Army of Revolutionaries

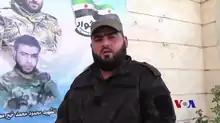
Abdul Malik Bard, also known by his nom de guerre "Abu Ali", general commander of the group until late 2016

On 13 February 2016, the Homs Liberation Movement declared hostilities on the Army of Revolutionaries. This led to the defection of two groups affiliated with the Army of Revolutionaries in Homs: the Homs Revolutionary Union and the 777th Regiment. With this incident, the Army of Revolutionaries no longer operate in the Homs Governorate. However, a commander in the Homs Liberation Movement claimed that some rebels in Homs still have covert links to Jaysh al-Thuwar, but refused to name the groups, citing that "they deceived him" and he "does not know the nature of the said army's relationship with the enemies of the revolution".